Lufthansa Flight 2904

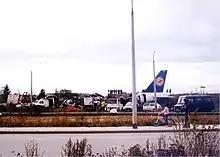
Wreckage of Flight 2904 on 15 September 1993

Lufthansa Flight 2904 was an Airbus A320-200 flying from Frankfurt, Germany to Warsaw, Poland that overran the runway at Okęcie International Airport on 14 September 1993.